Buckfast Tonic Wine

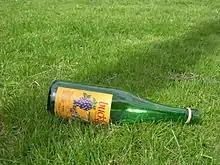
Buckfast's perception as being involved with street drinking, public intoxication and anti-social behaviour has caused controversy in Scotland.

In certain parts of Scotland, Buckfast is associated with drinkers who are prone to committing anti-social behaviour when drunk, especially drinkers under 18 years old. The drink has a very high caffeine content, with each 750 ml bottle containing 281 mg of caffeine, the equivalent of eight cans of cola. It has been suggested that this may cause it to act as a stimulant, while removing inhibitions, self-control and a feeling of having drunk enough. Research into similar drinks have failed to find clear evidence for the latter effect. A diet of four bottles a day has been described in a Scottish court as 'not conducive to a long life'.